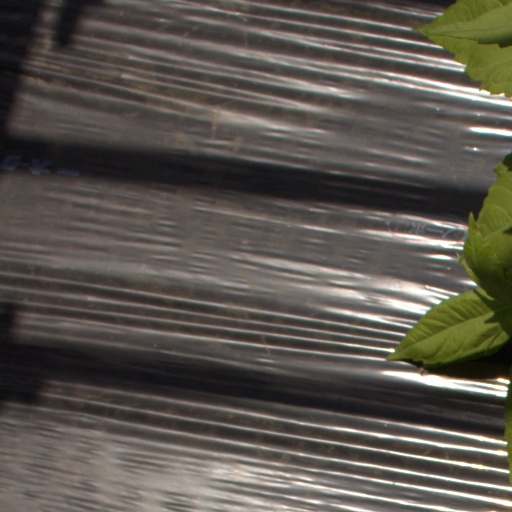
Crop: Jerusalem artichoke